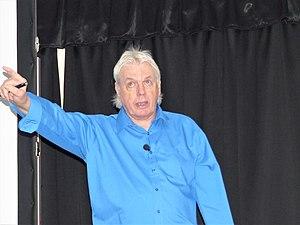
Alice Malsenior Walker, née le 9 février 1944 à Eatonton en Géorgie, est une écrivaine et une militante féministe luttant pour les droits des Noirs et antisioniste américaine. Elle est récompensée en 1983 par un prix Pullitzer pour son roman La Couleur pourpre.